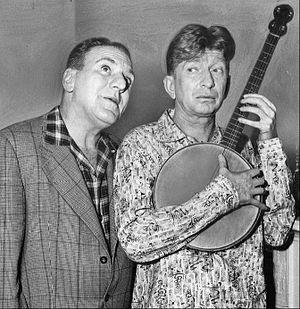
Sterling Holloway est un acteur américain né le 4 janvier 1905 à Cedartown et mort le 22 novembre 1992 à Los Angeles.
William Bendix est un acteur et scénariste américain né le 14 janvier 1906 à New York, et mort le 14 décembre 1964 à Los Angeles.